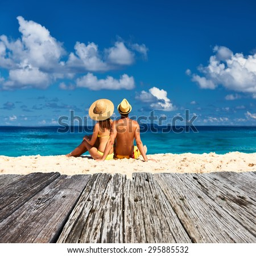
couple on a tropical beach